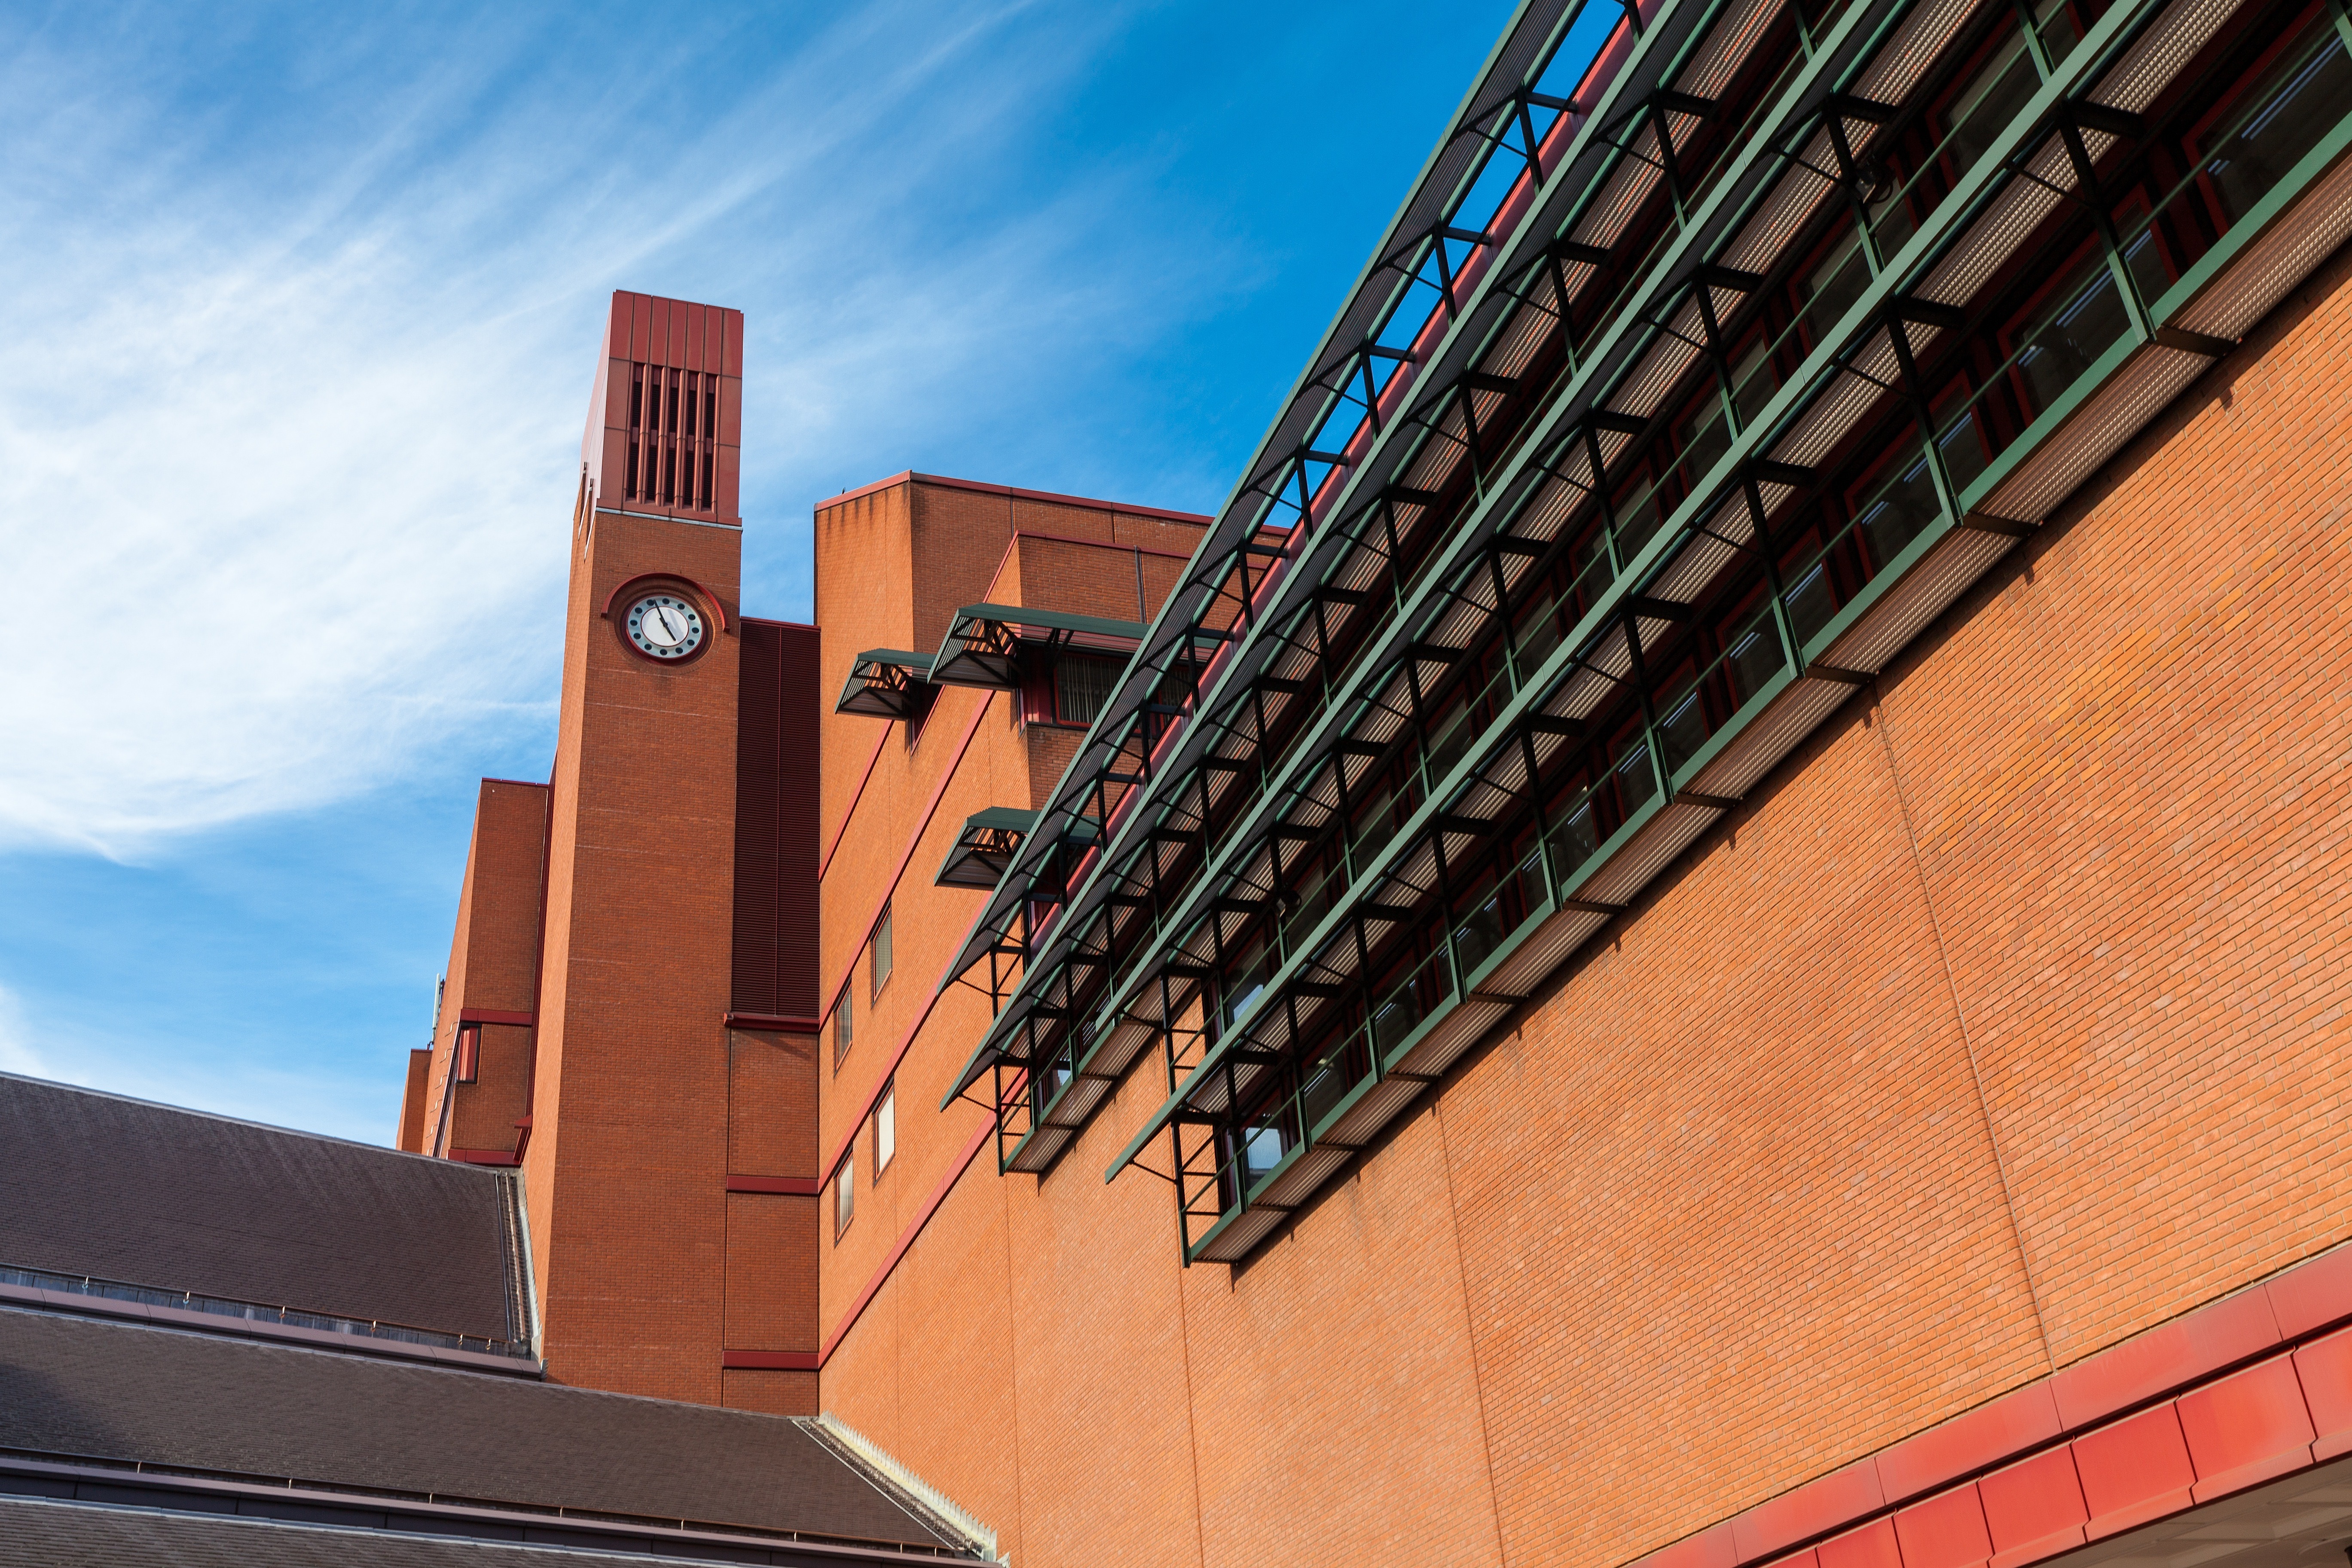
architecture, sky, wood, house, window, roof, building, city, skyscraper, wall, steps, balcony, line, entrance, color, facade, education, england, london, outside, clouds, library, cities, great britain